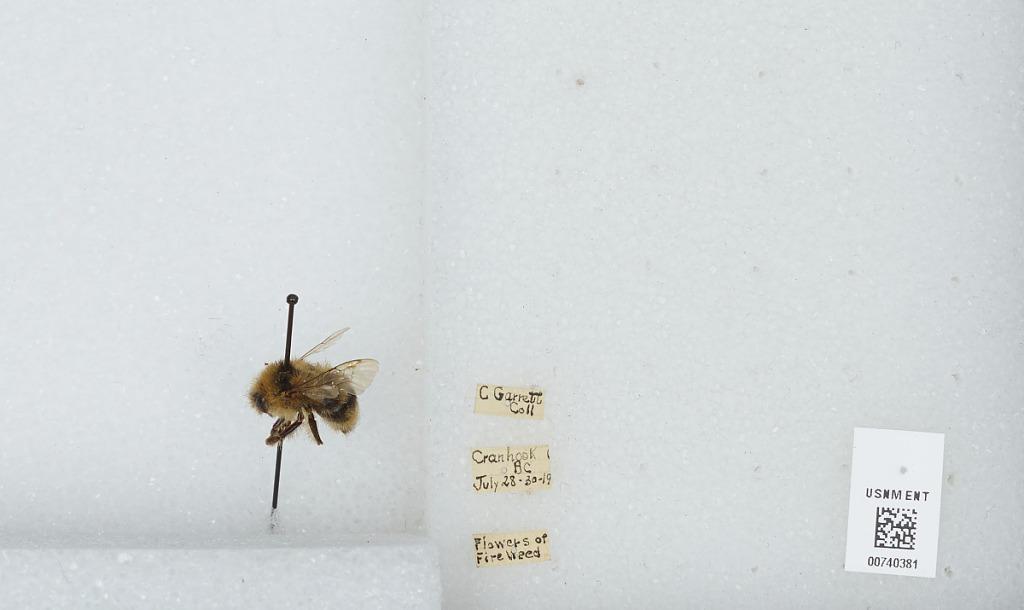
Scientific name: Bombus (Pyrobombus) bifarius Cresson
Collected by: C. Garrett
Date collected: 1919-7-28
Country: Canada
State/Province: British Columbia
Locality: Cranbrook
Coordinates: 49.5097, -115.767